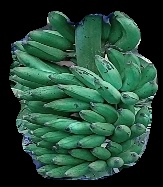
Variety: elakki-bale
Grade: grade1